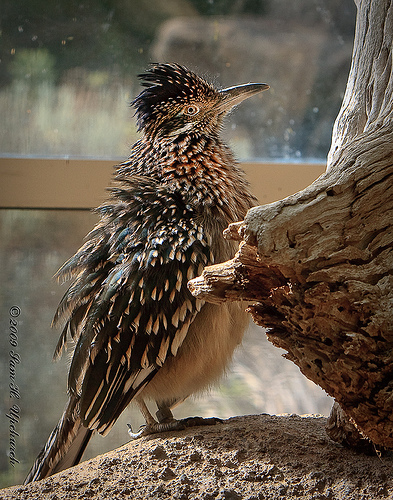
a porcupine looking bird that has brown and white specked feathers and a long beak.
the brown and black bird has a small head in proportion to its body, and slightly elongated grey bill.
the black and orange feathers stick straight out from the head and back, the eyes are white surrounding the pupil, the beak is long and slightly curved.
this is a large spotted bird with a thick bill and light brown breast.
this bird has a speckled belly and breast with a short pointy bill.
this bird has a grey and cream breast and belly and black and cream secondaries.
this bird has brown with cream speckled secondaries, crown and coverts, and a cream colored chest.
this small bird has a sharp bill with spiky looking feathers
this bird has a brown crown, brown primaries, and a brown belly.
this bird has a long black bill, with a white and black breast.
Species: Geococcyx